José Torres Bugallón

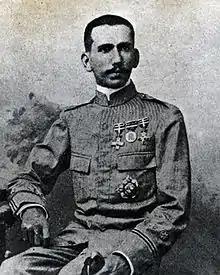

José Torres Bugallón y Gonzales (August 28, 1873 – February 4, 1899) was a Filipino military officer who fought and served the Spanish Government during the Philippine Revolution against the revolutionaries and joined the Philippine Revolutionary Army during the Philippine–American War. He is known as the "Hero of the Battle of La Loma", where he was fatally wounded that led to his death.